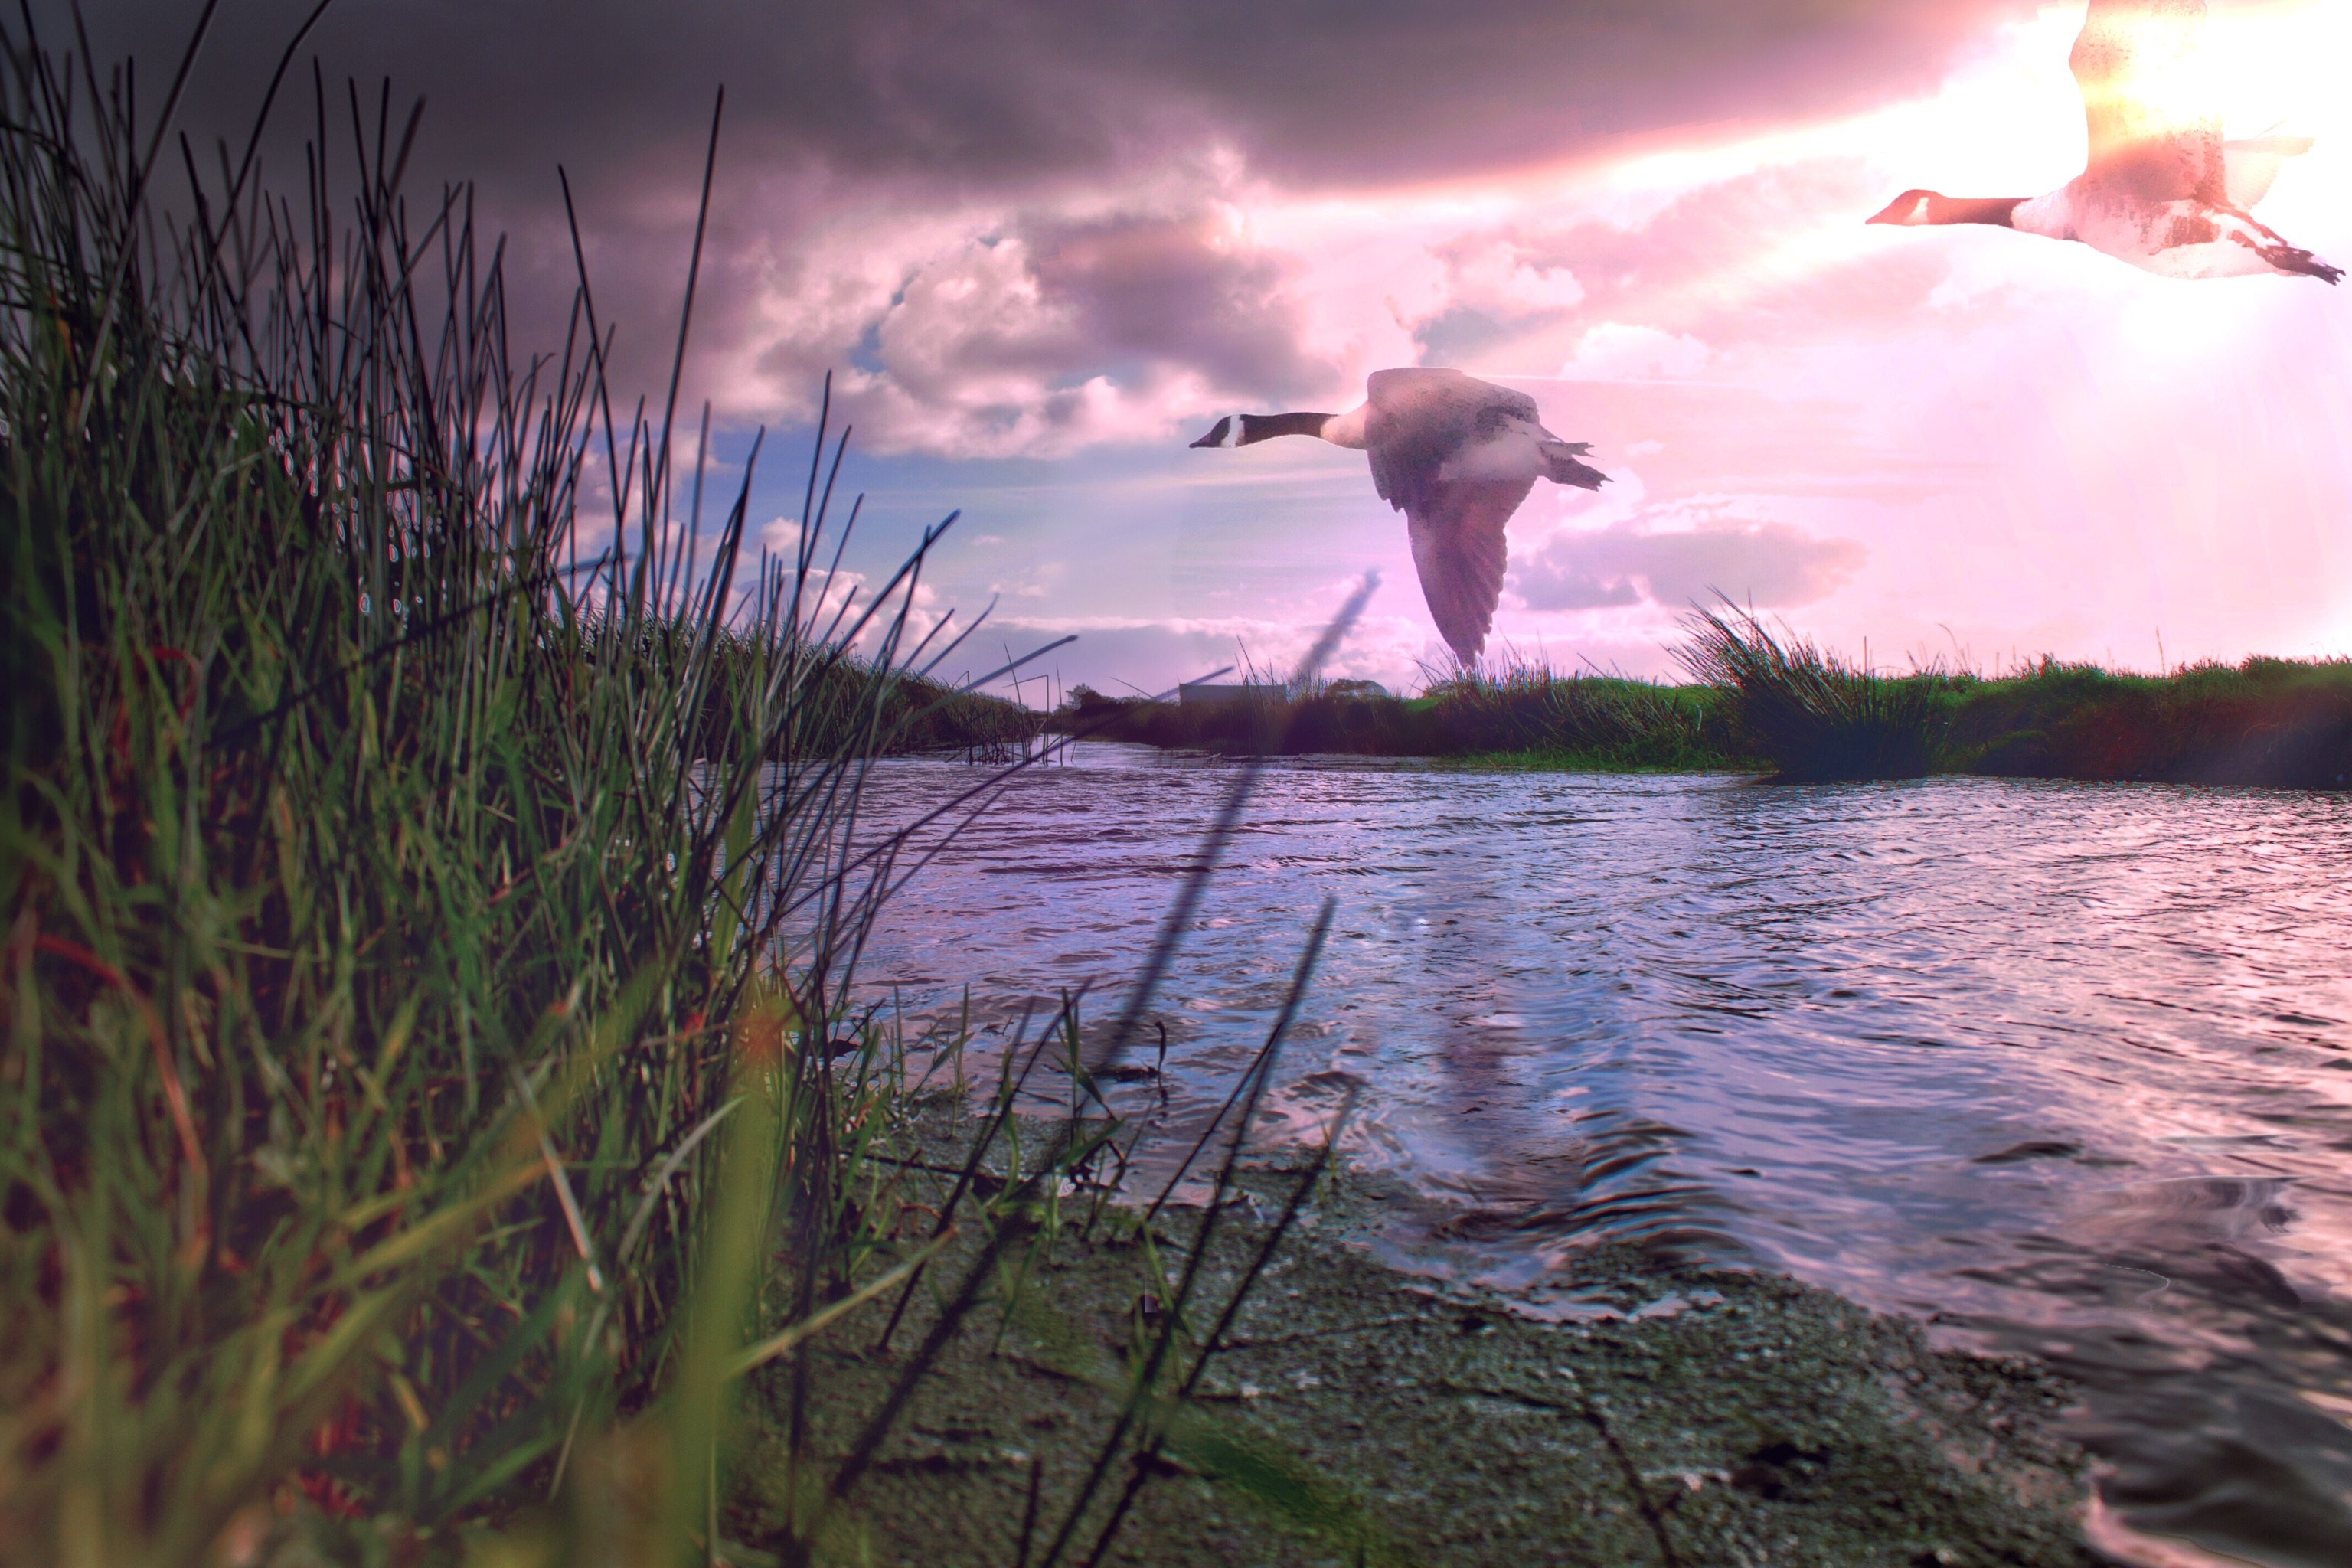
sea, water, nature, marsh, bird, sunset, sunlight, morning, lake, wildlife, wild, reflection, beak, feather, fowl, avian, fauna, plumage, ornithology, duck, goose, geese, wetland, waterfowl, wildfowl, marshes, canada geese, exoticism